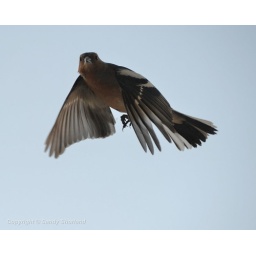
This was taken in tehidy woods looks like the same bird that was taken from my home